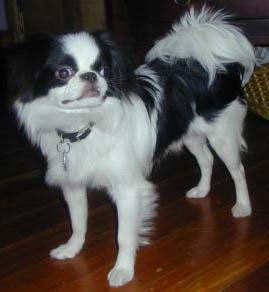
Japanese_spaniel